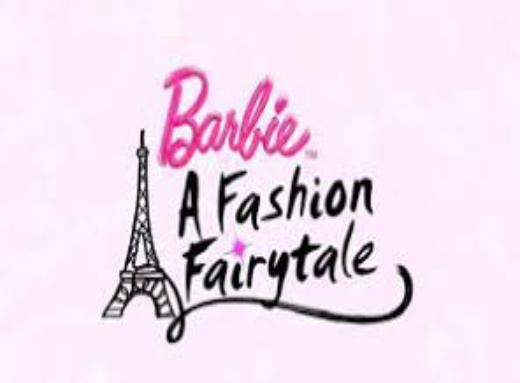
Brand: Barbie
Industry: Clothes